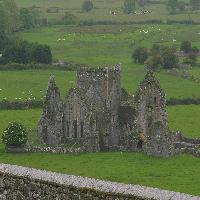
Weather: cloudy or overcast